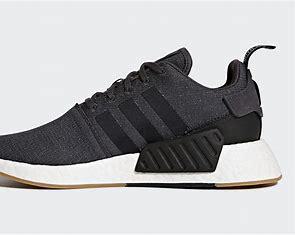
Brand: Adidas
Model: NMD R2